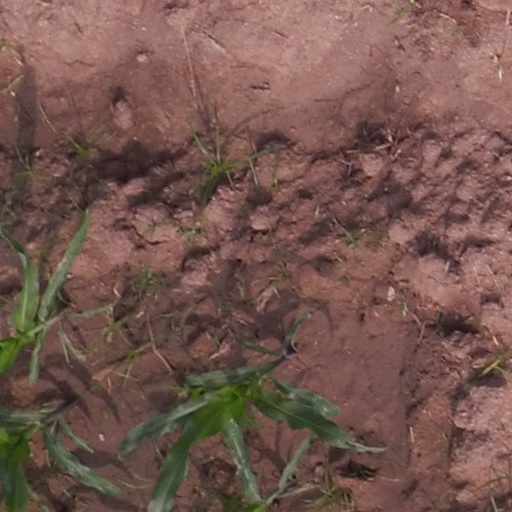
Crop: maize; corn